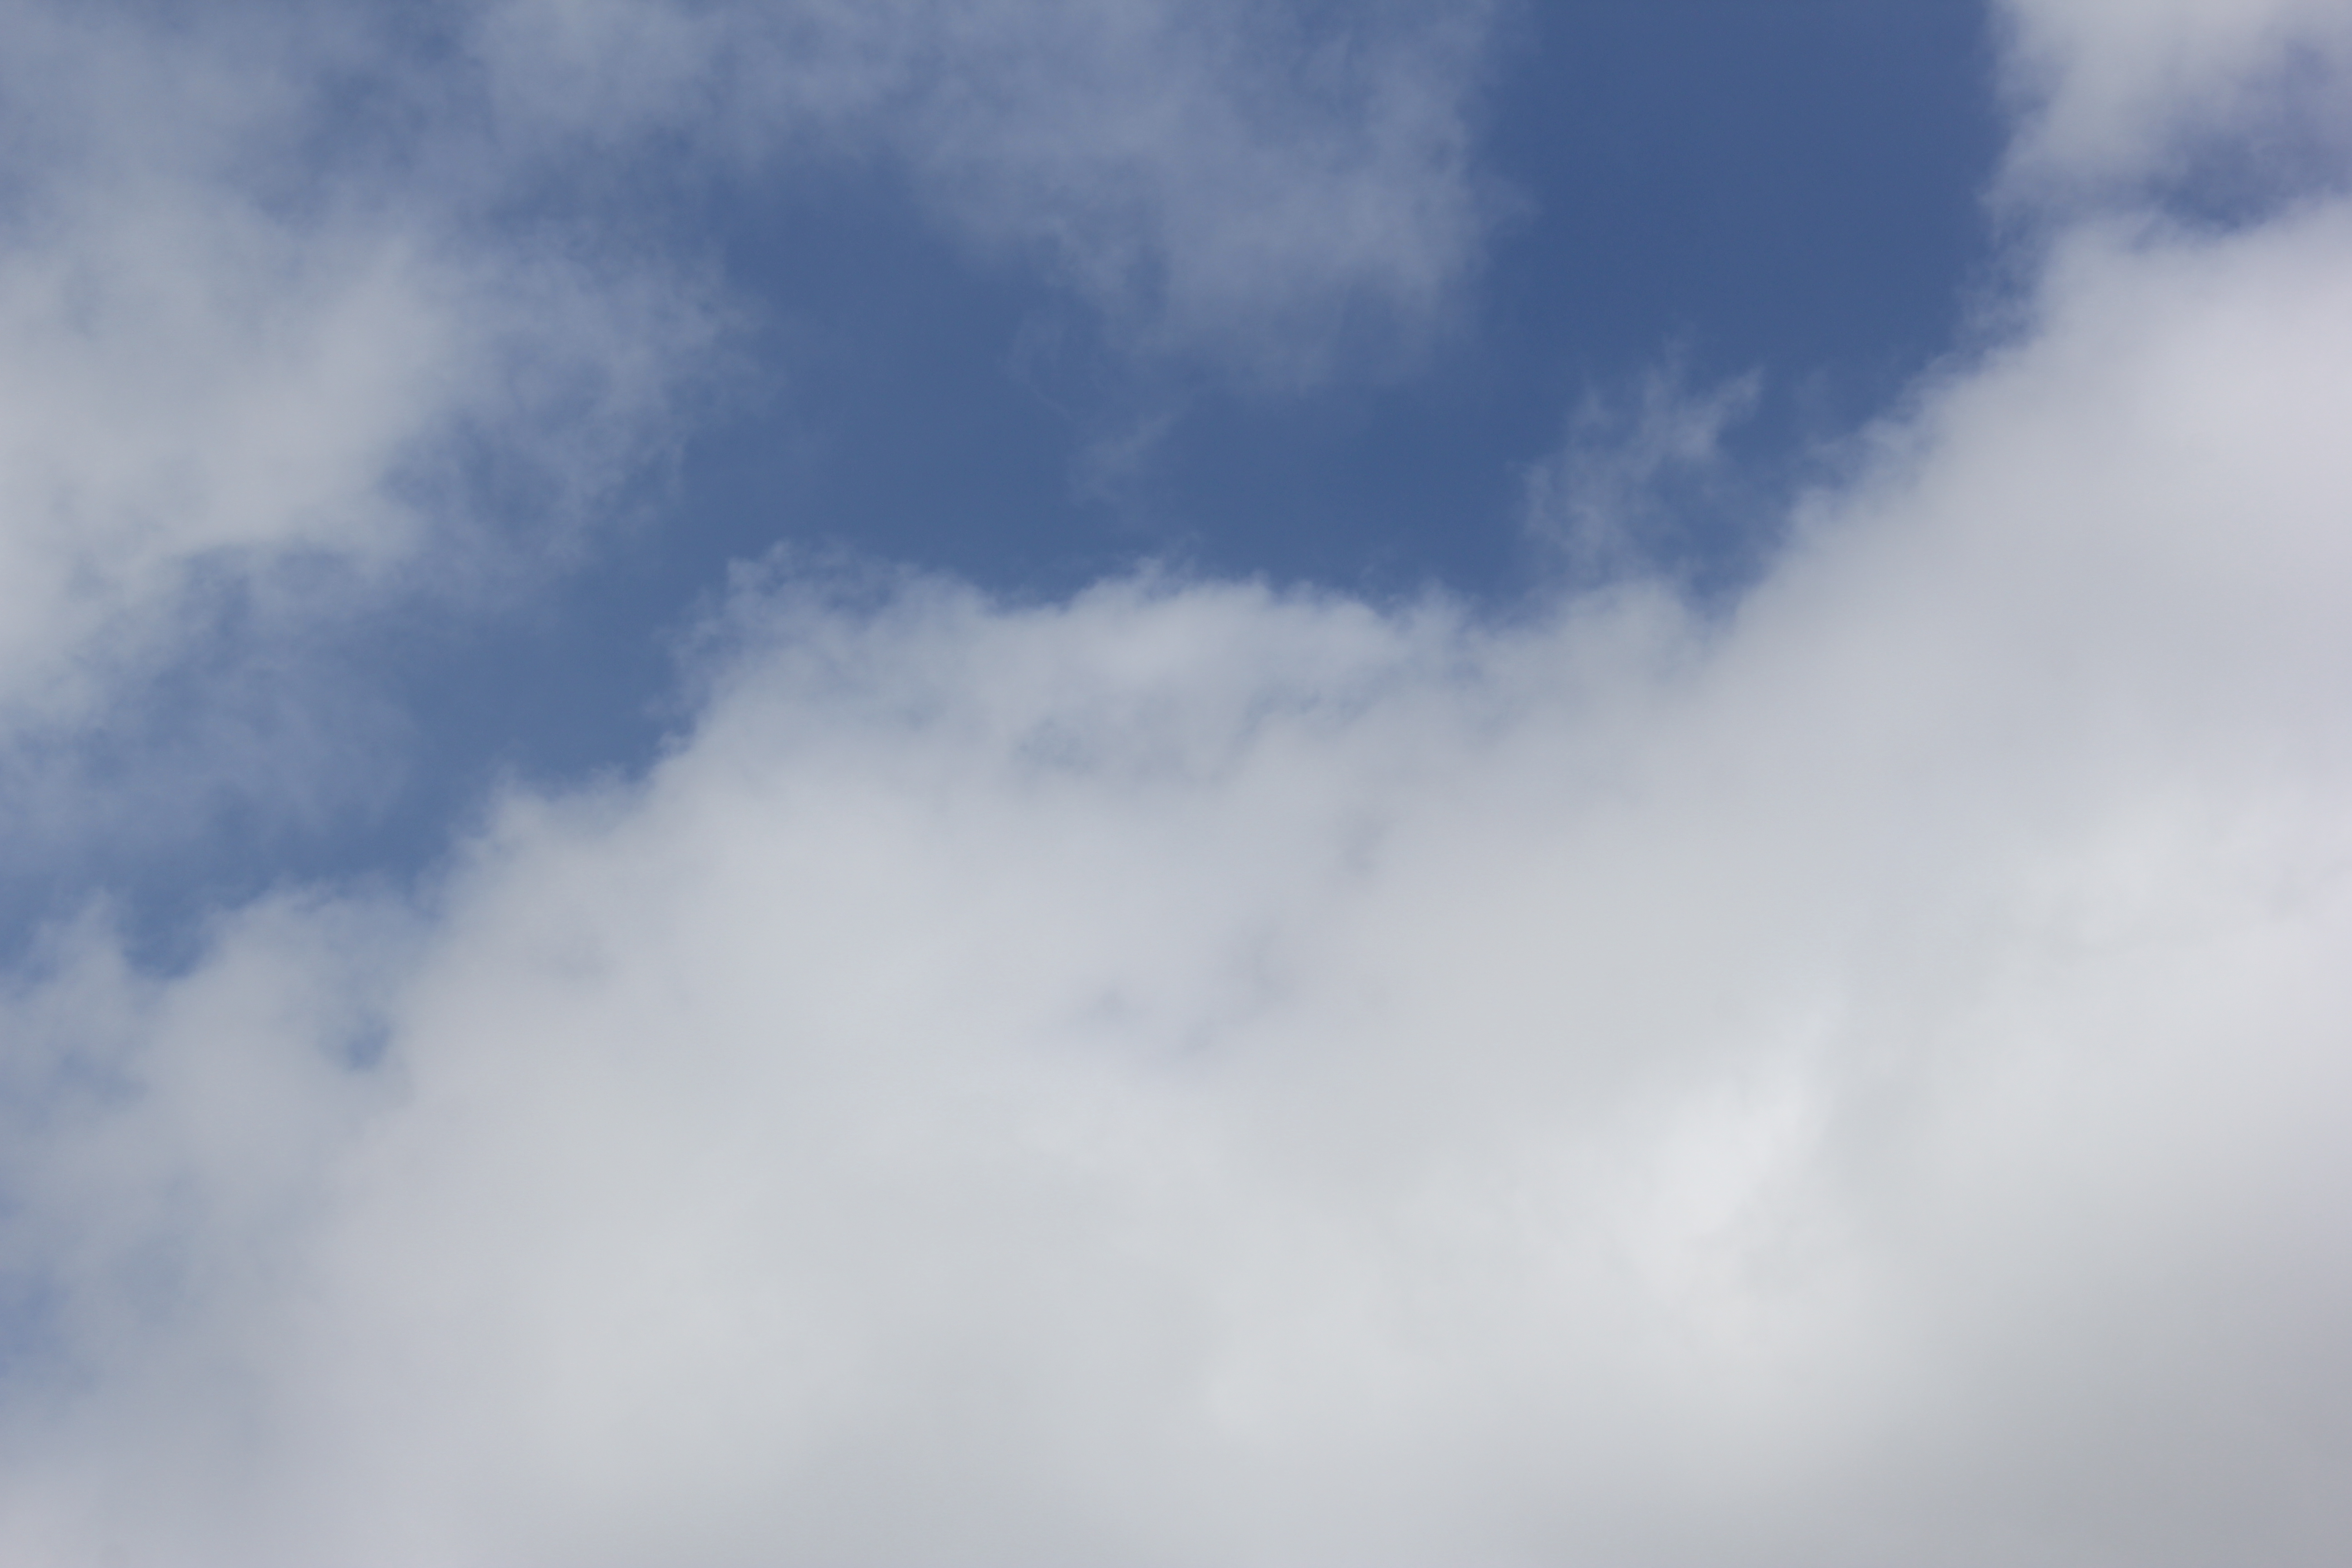
Cloud type: Cumulus